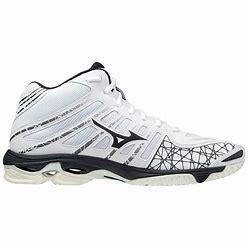
Brand: Mizuno
Model: 100